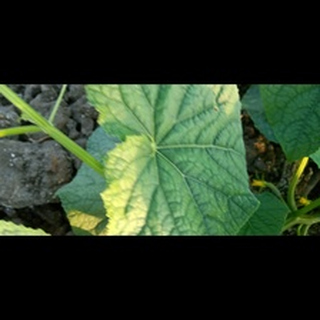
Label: healthy_cucumber